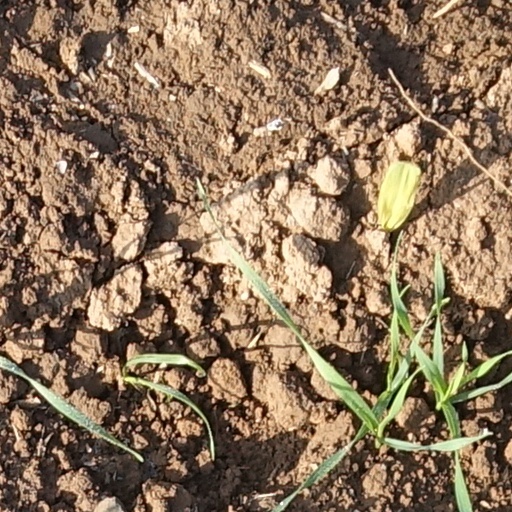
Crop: wheat